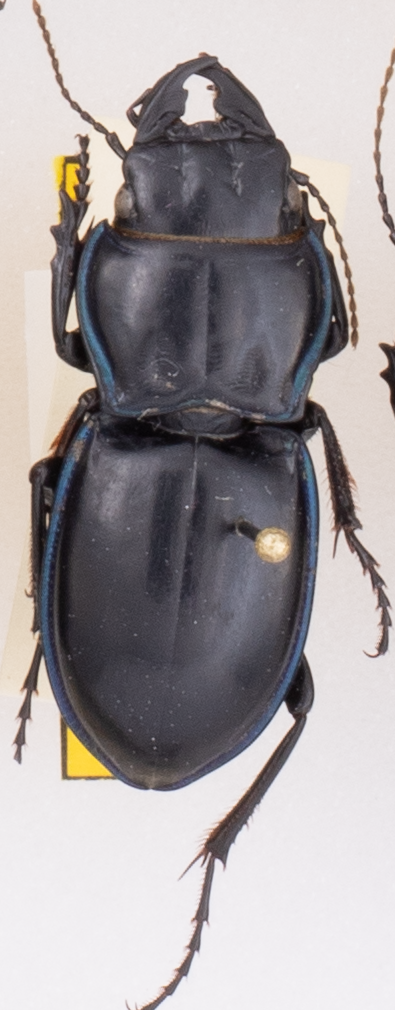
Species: Pasimachus elongatus
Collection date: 2019-08-12
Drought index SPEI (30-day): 0.36
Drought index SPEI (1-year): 2.09
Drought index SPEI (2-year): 0.82